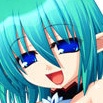
Portrait style: Anime Portrait